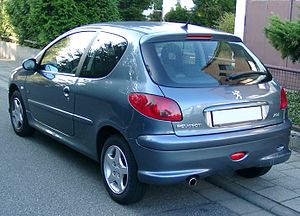
Peugeot 206 / Historie / Facelift
Peugeot 206 var en minibil fra den franske bilfabrikant Peugeot, som kom på markedet i efteråret 1998 som efterfølger for Peugeot 205.